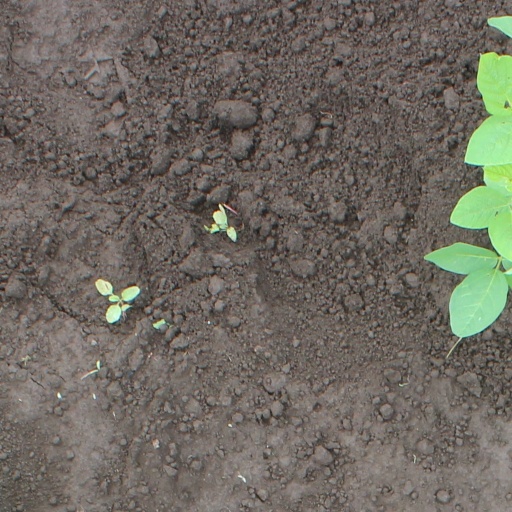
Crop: soybean